Describe the emotion expressed in this image:  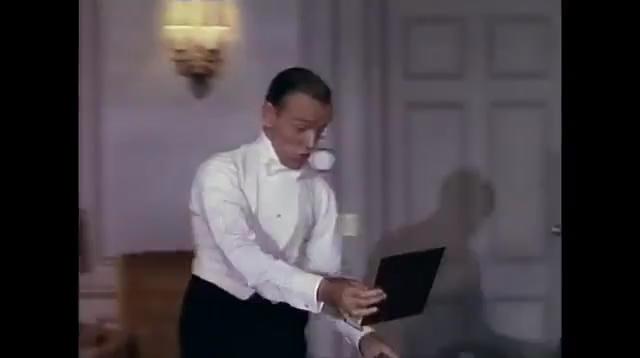
This person displays Fear, valence and arousal with high intensity.